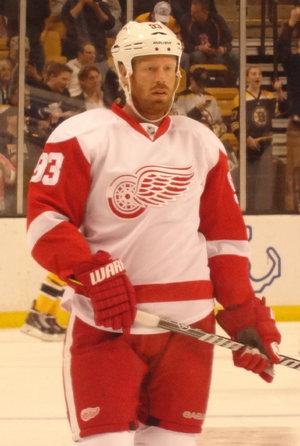
Johan Franzén est un joueur professionnel suédois de hockey sur glace.